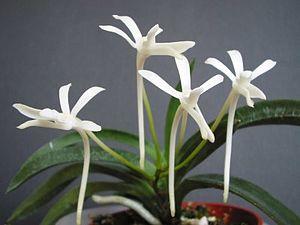
Neofinetia est un genre d'Orchidaceae originaire d'Asie.